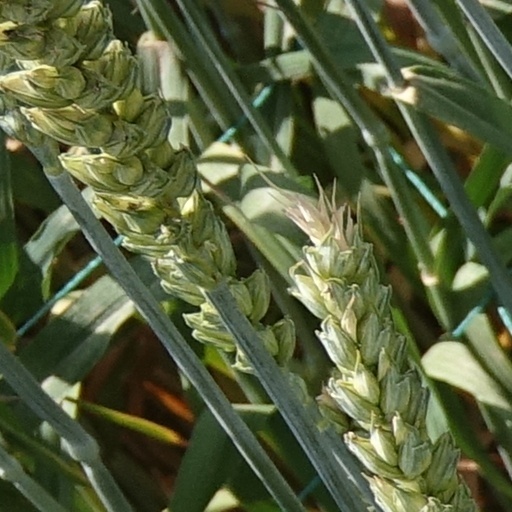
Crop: wheat